Question: How many people are actively playing tennis?
Tambaya: Mutane nawa ne suke kan yin wasan tennis a wurin?
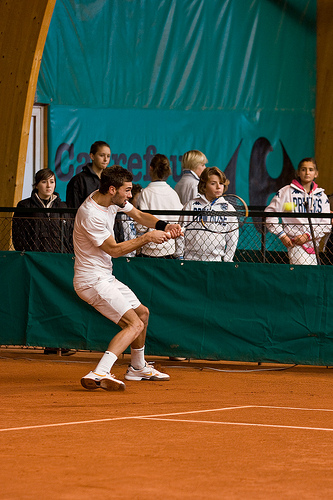
Answer: One.
Amsa: Daya.